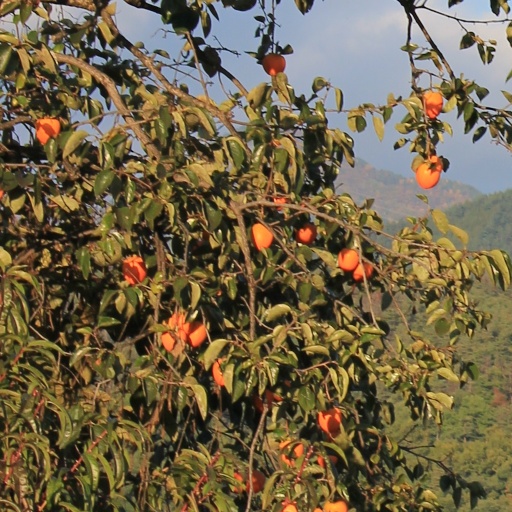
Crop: grape